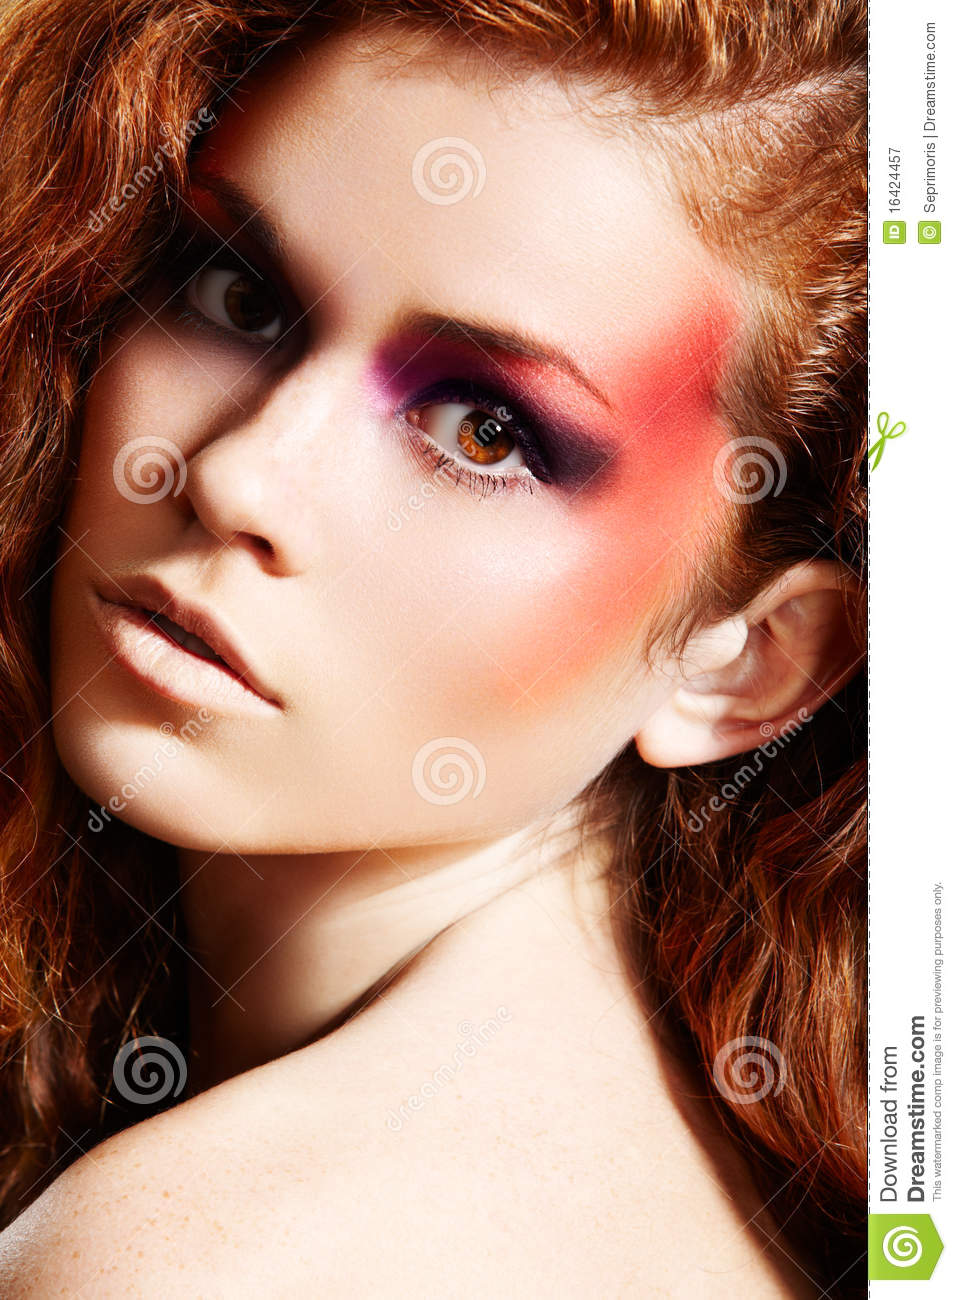
Gender: women